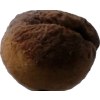
Label: peach